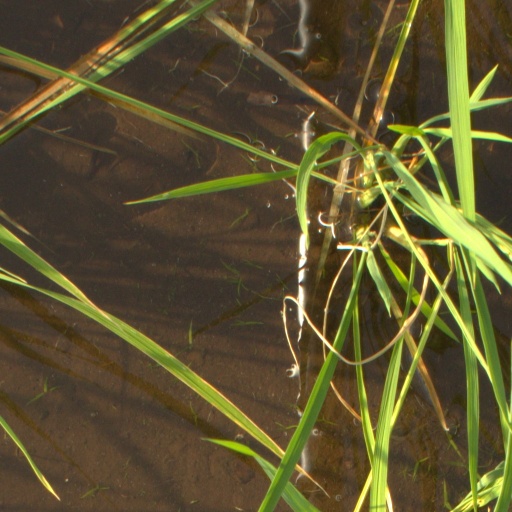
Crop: rice